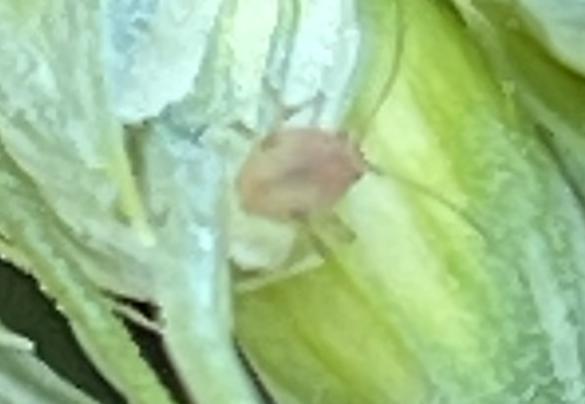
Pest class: english_grain_aphid